Jackson's Mill

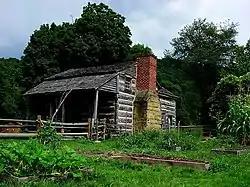
Mary Conrad Cabin at Jackson's Mill, 2007

In 1842, young Thomas Jackson received an appointment to the U.S. Military Academy at West Point, New York. After graduation, he served as an instructor at Virginia Military Institute. During the American Civil War, he advanced in the Confederate Army to the rank of general, and died in 1863 in the Battle of Chancellorsville. He had been fatally wounded in a "friendly fire" incident.